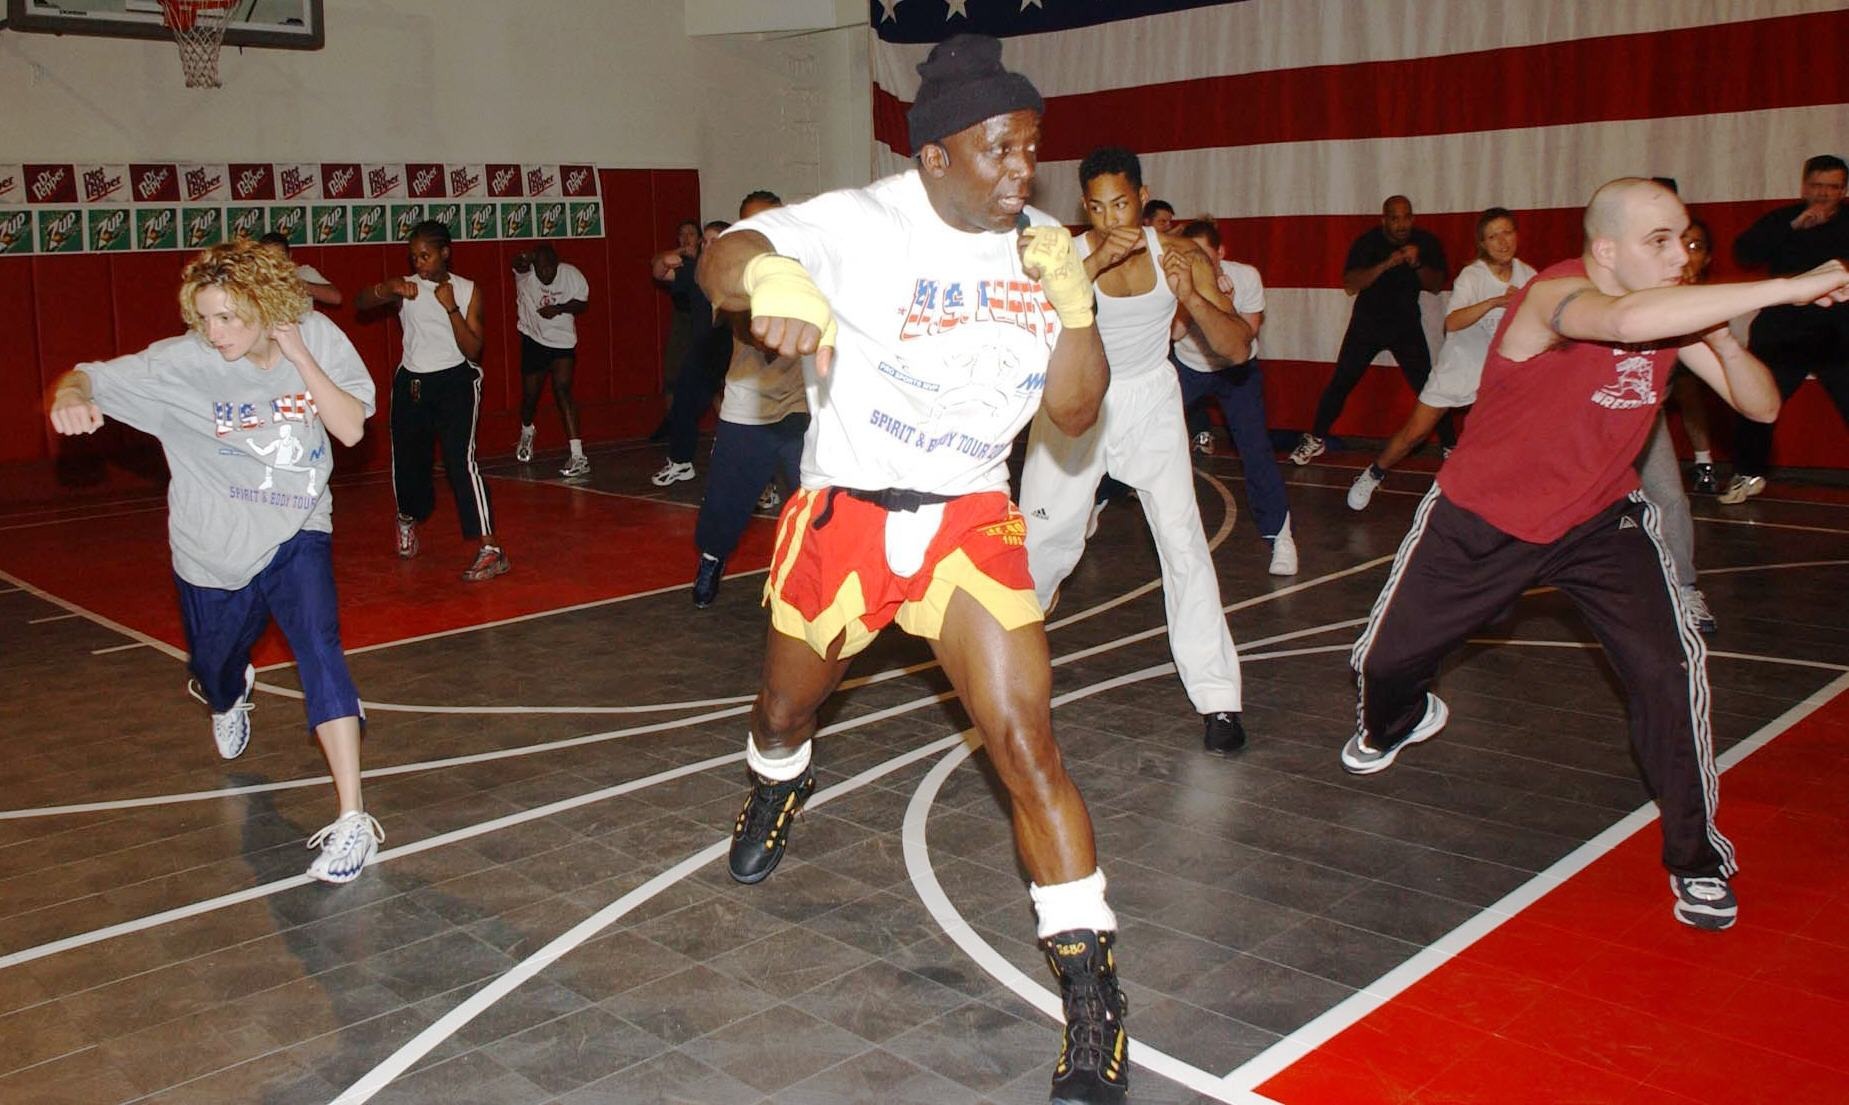
man, group, people, exercise, gym, workout, sports, exercising, famous, celebrity, physical exercise, human action, chinese martial arts, aerobic, billy blanks, tae bo